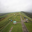
Label: plain